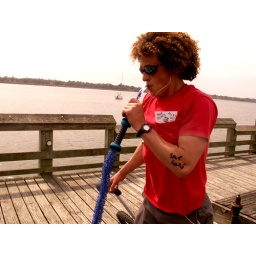
this guy knocked the hookah over and burned his hand...he still finished top 10...on a mountain bike